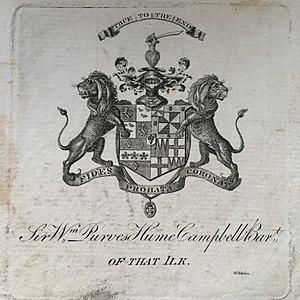
Ex-libris de Sir William Purves-Hume-Campbell, 6e baronnet (1767-1833). Inscriptions